Giuseppe Savoldi

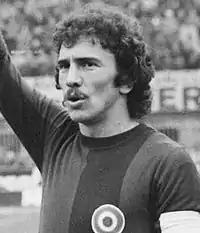
Savoldi playing for Bologna in the 1974–75 season

Giuseppe Savoldi (born 21 January 1947) is an Italian former professional football player and coach, who played during the sixties, seventies and eighties, as a forward. A versatile attacker, he played club football in Italy for Atalanta, Bologna and S.S.C. Napoli, and represented the Italy national side at international level.